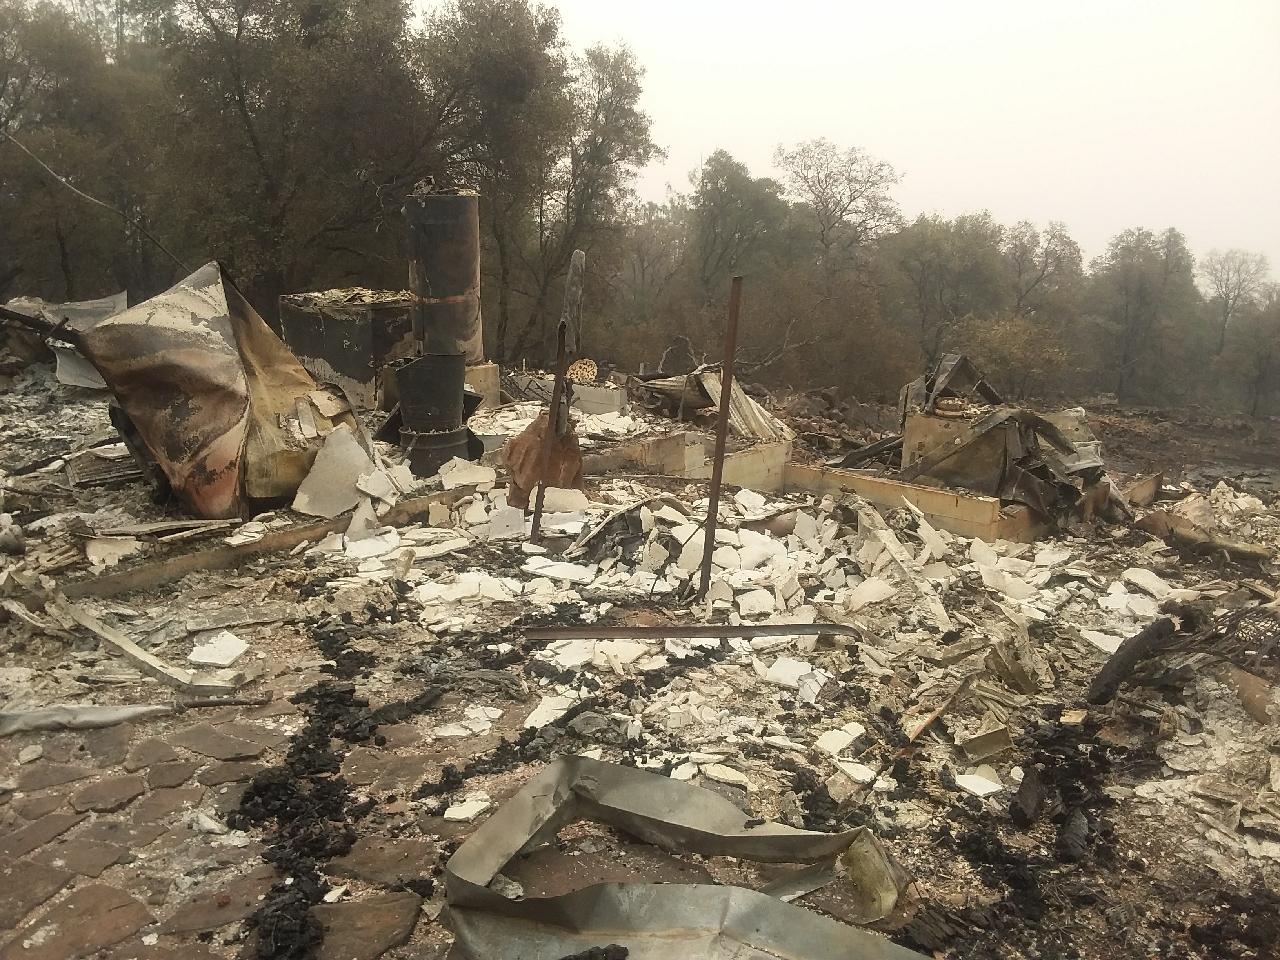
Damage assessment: destroyed